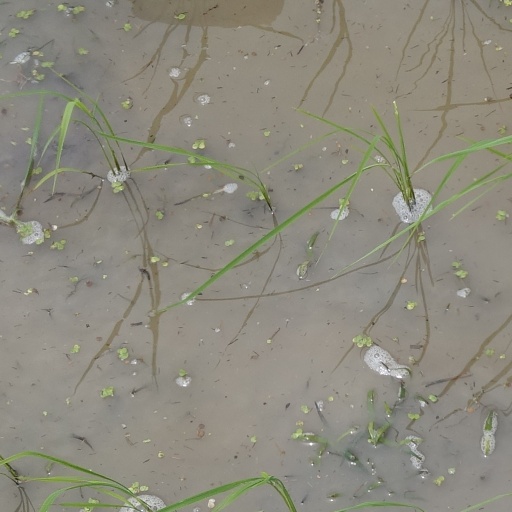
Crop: rice